Middlewich

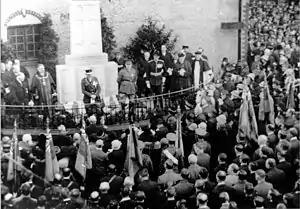
Unveiling of the cenotaph

In common with the rest of the United Kingdom, Middlewich's young male population was decimated during the First World War. The cenotaph, near to the parish church, lists the names of the 136 men who died in that conflict, representing around 10% of the male population of the town aged between 15 and 45. Forty-two of Middlewich's inhabitants lost their lives in the Second World War, with a further fatality in the Korean War. The Brunner Mond salt works in Brooks Lane also erected a cenotaph in memory of the 16 men from the works killed in the First World War, and the two who died during the Second World War.